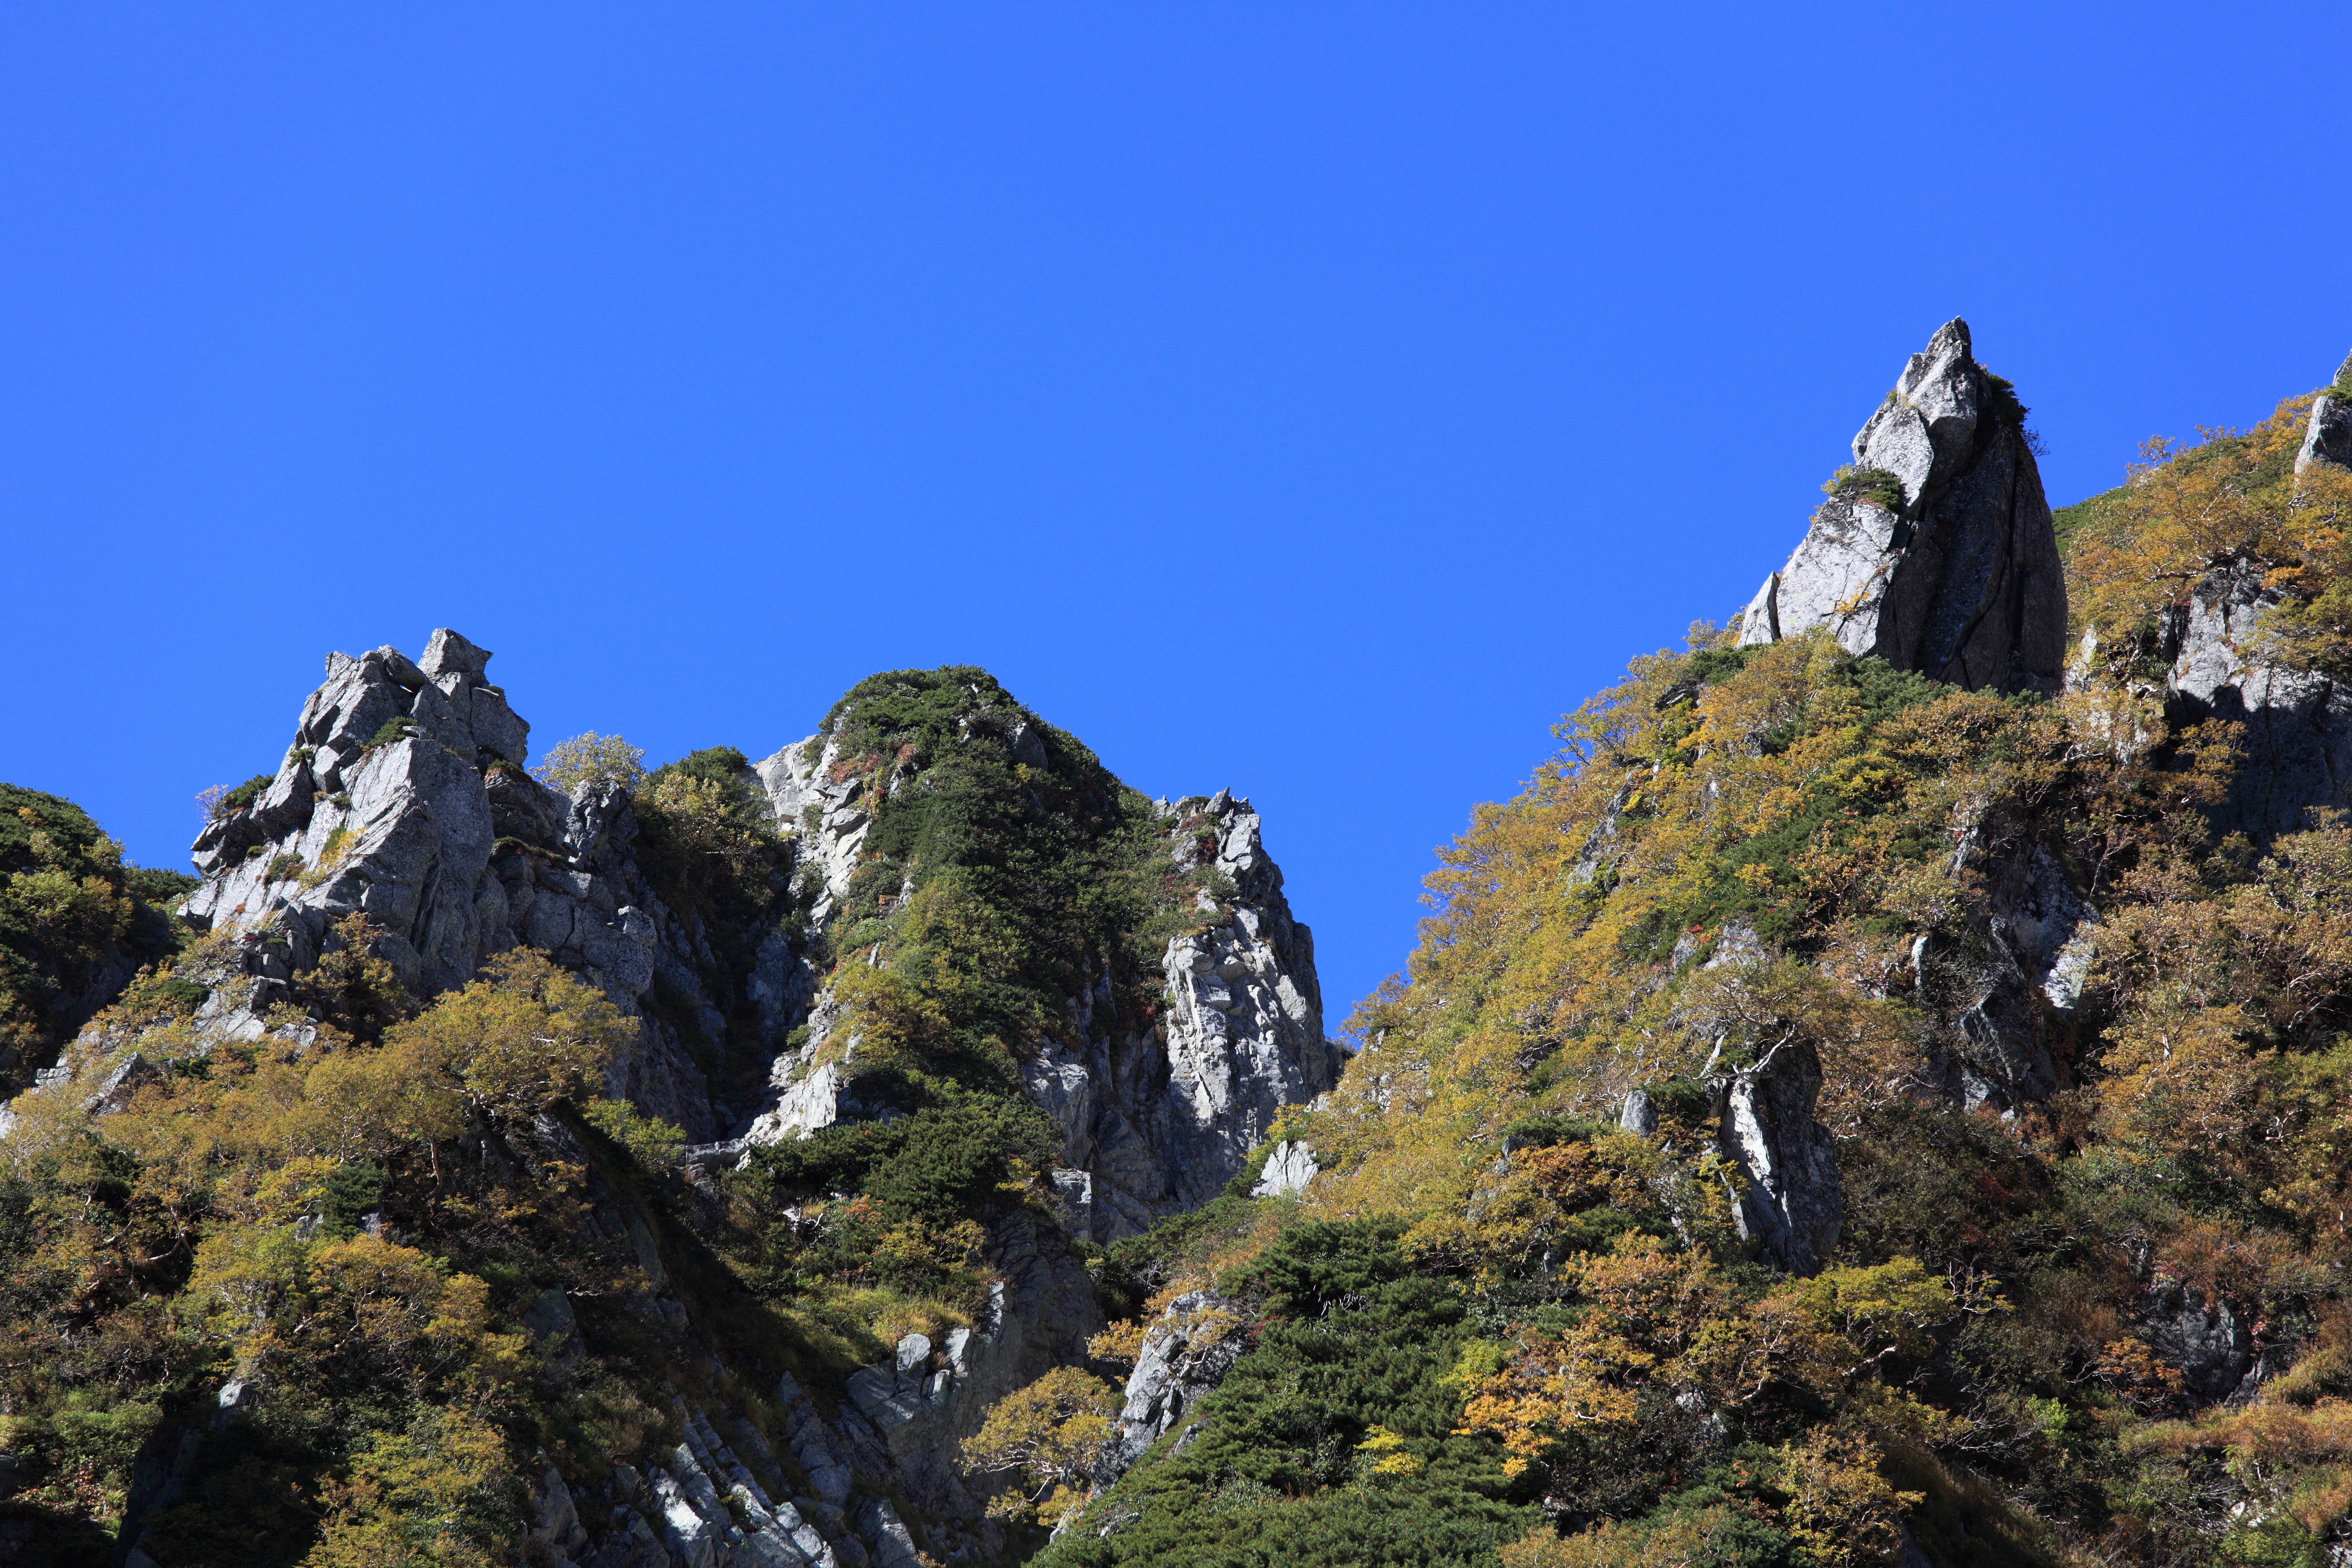
landscape, nature, rock, wilderness, walking, mountain, hiking, adventure, mountain range, high, terrain, ridge, summit, cool image, alps, backpacking, plateau, 5d, hires, cirque, i, markii, hi, res, resolution, nagano, komagane, senjojiki, senjohjikikar, landform, mountain pass, geographical feature, mountainous landforms